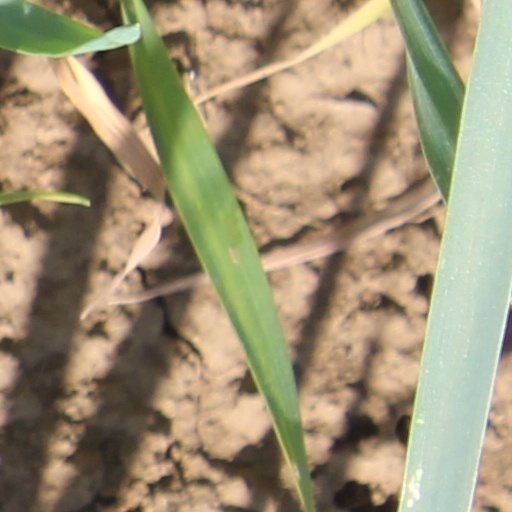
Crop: wheat